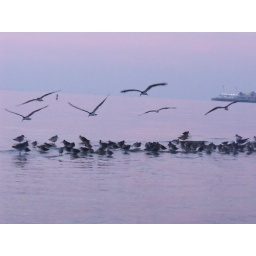
black skimmers flying low above the shore birds